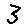
Label: 3